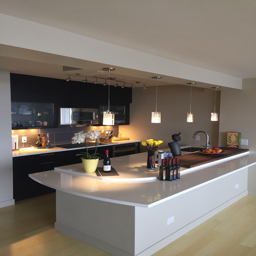
this complete studs out renovation of a condo was completed in just 9 and a half weeks .